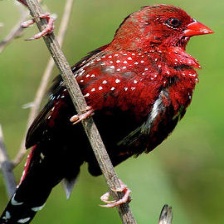
Species: AVADAVAT
Scientific name: AMANDAVA AMANDAVA